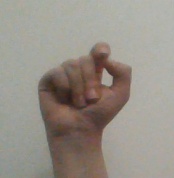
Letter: fa